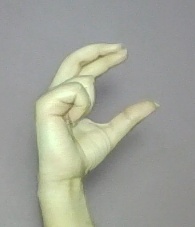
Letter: thal